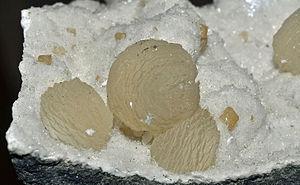
cristaux de gyrolite